Ngāti Tūwharetoa invasion of Taupō

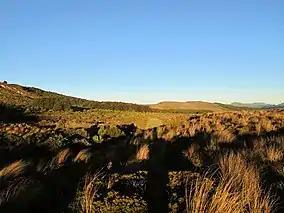
Kaimanawa Range, south of Lake Taupō

According to Te Hata, after the Battle at One-mara-rangi, Ngāti Hotu were completely wiped out and their lands were split between Ngāti Tuwharetoa and Ngāti Kurapoto.